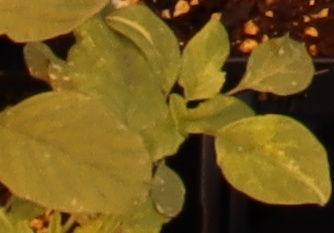
Label: Palmer Amaranth